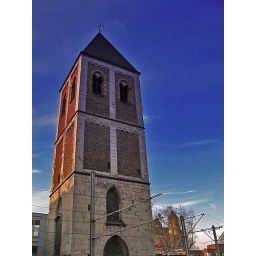
A church near the train station of Cologne